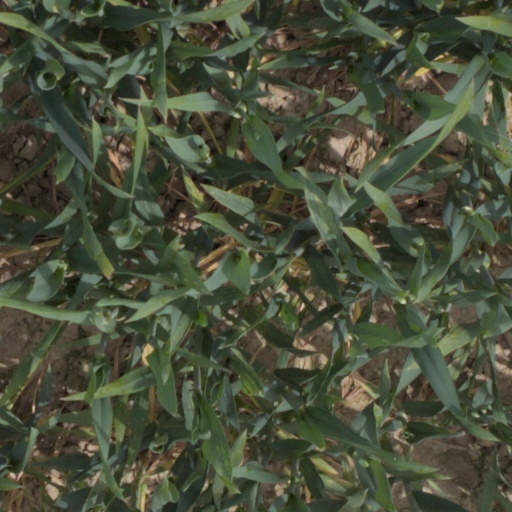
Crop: wheat